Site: brandenburg
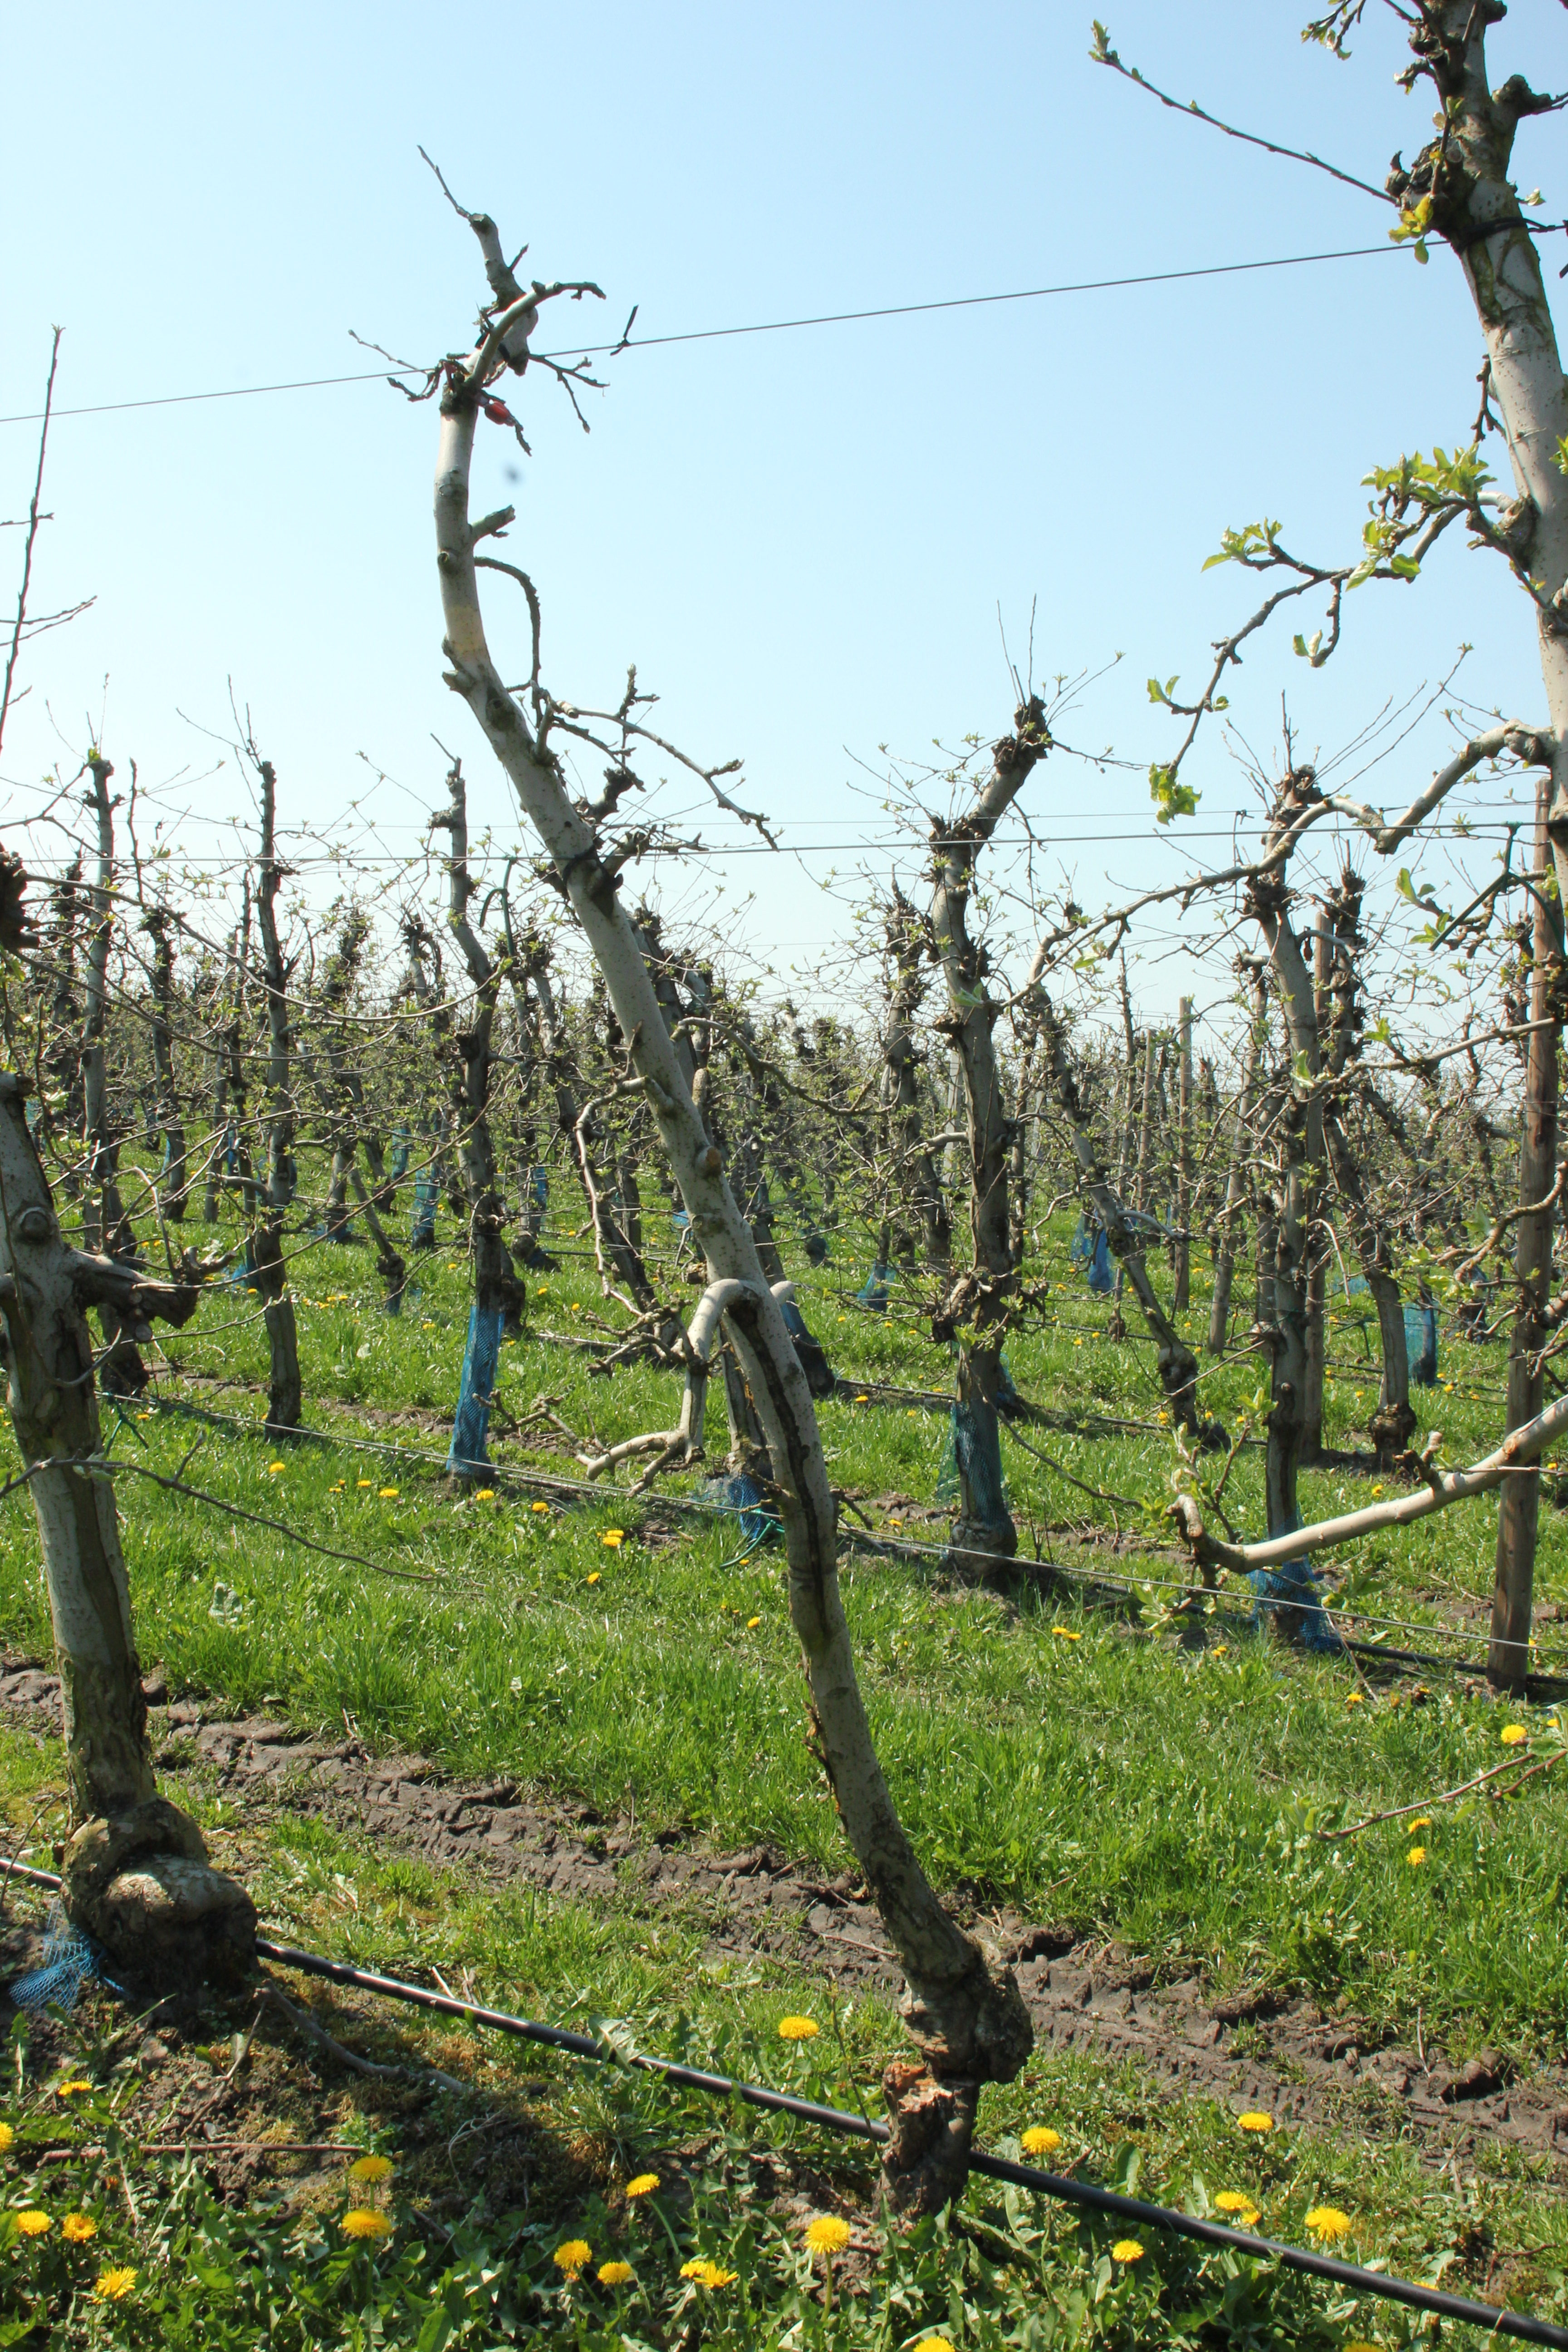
Growth stage (BBCH 56): Inflorescence emergence